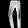
Label: Trouser